Dillinger Four

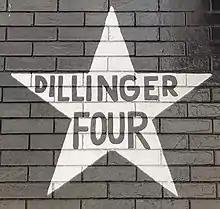
Star honoring Dillinger Four on the outside mural of the Minneapolis nightclub First Avenue

Dillinger Four has been honored with a star on the outside mural of the Minneapolis nightclub First Avenue, recognizing performers that have played sold-out shows or have otherwise demonstrated a major contribution to the culture at the iconic venue.